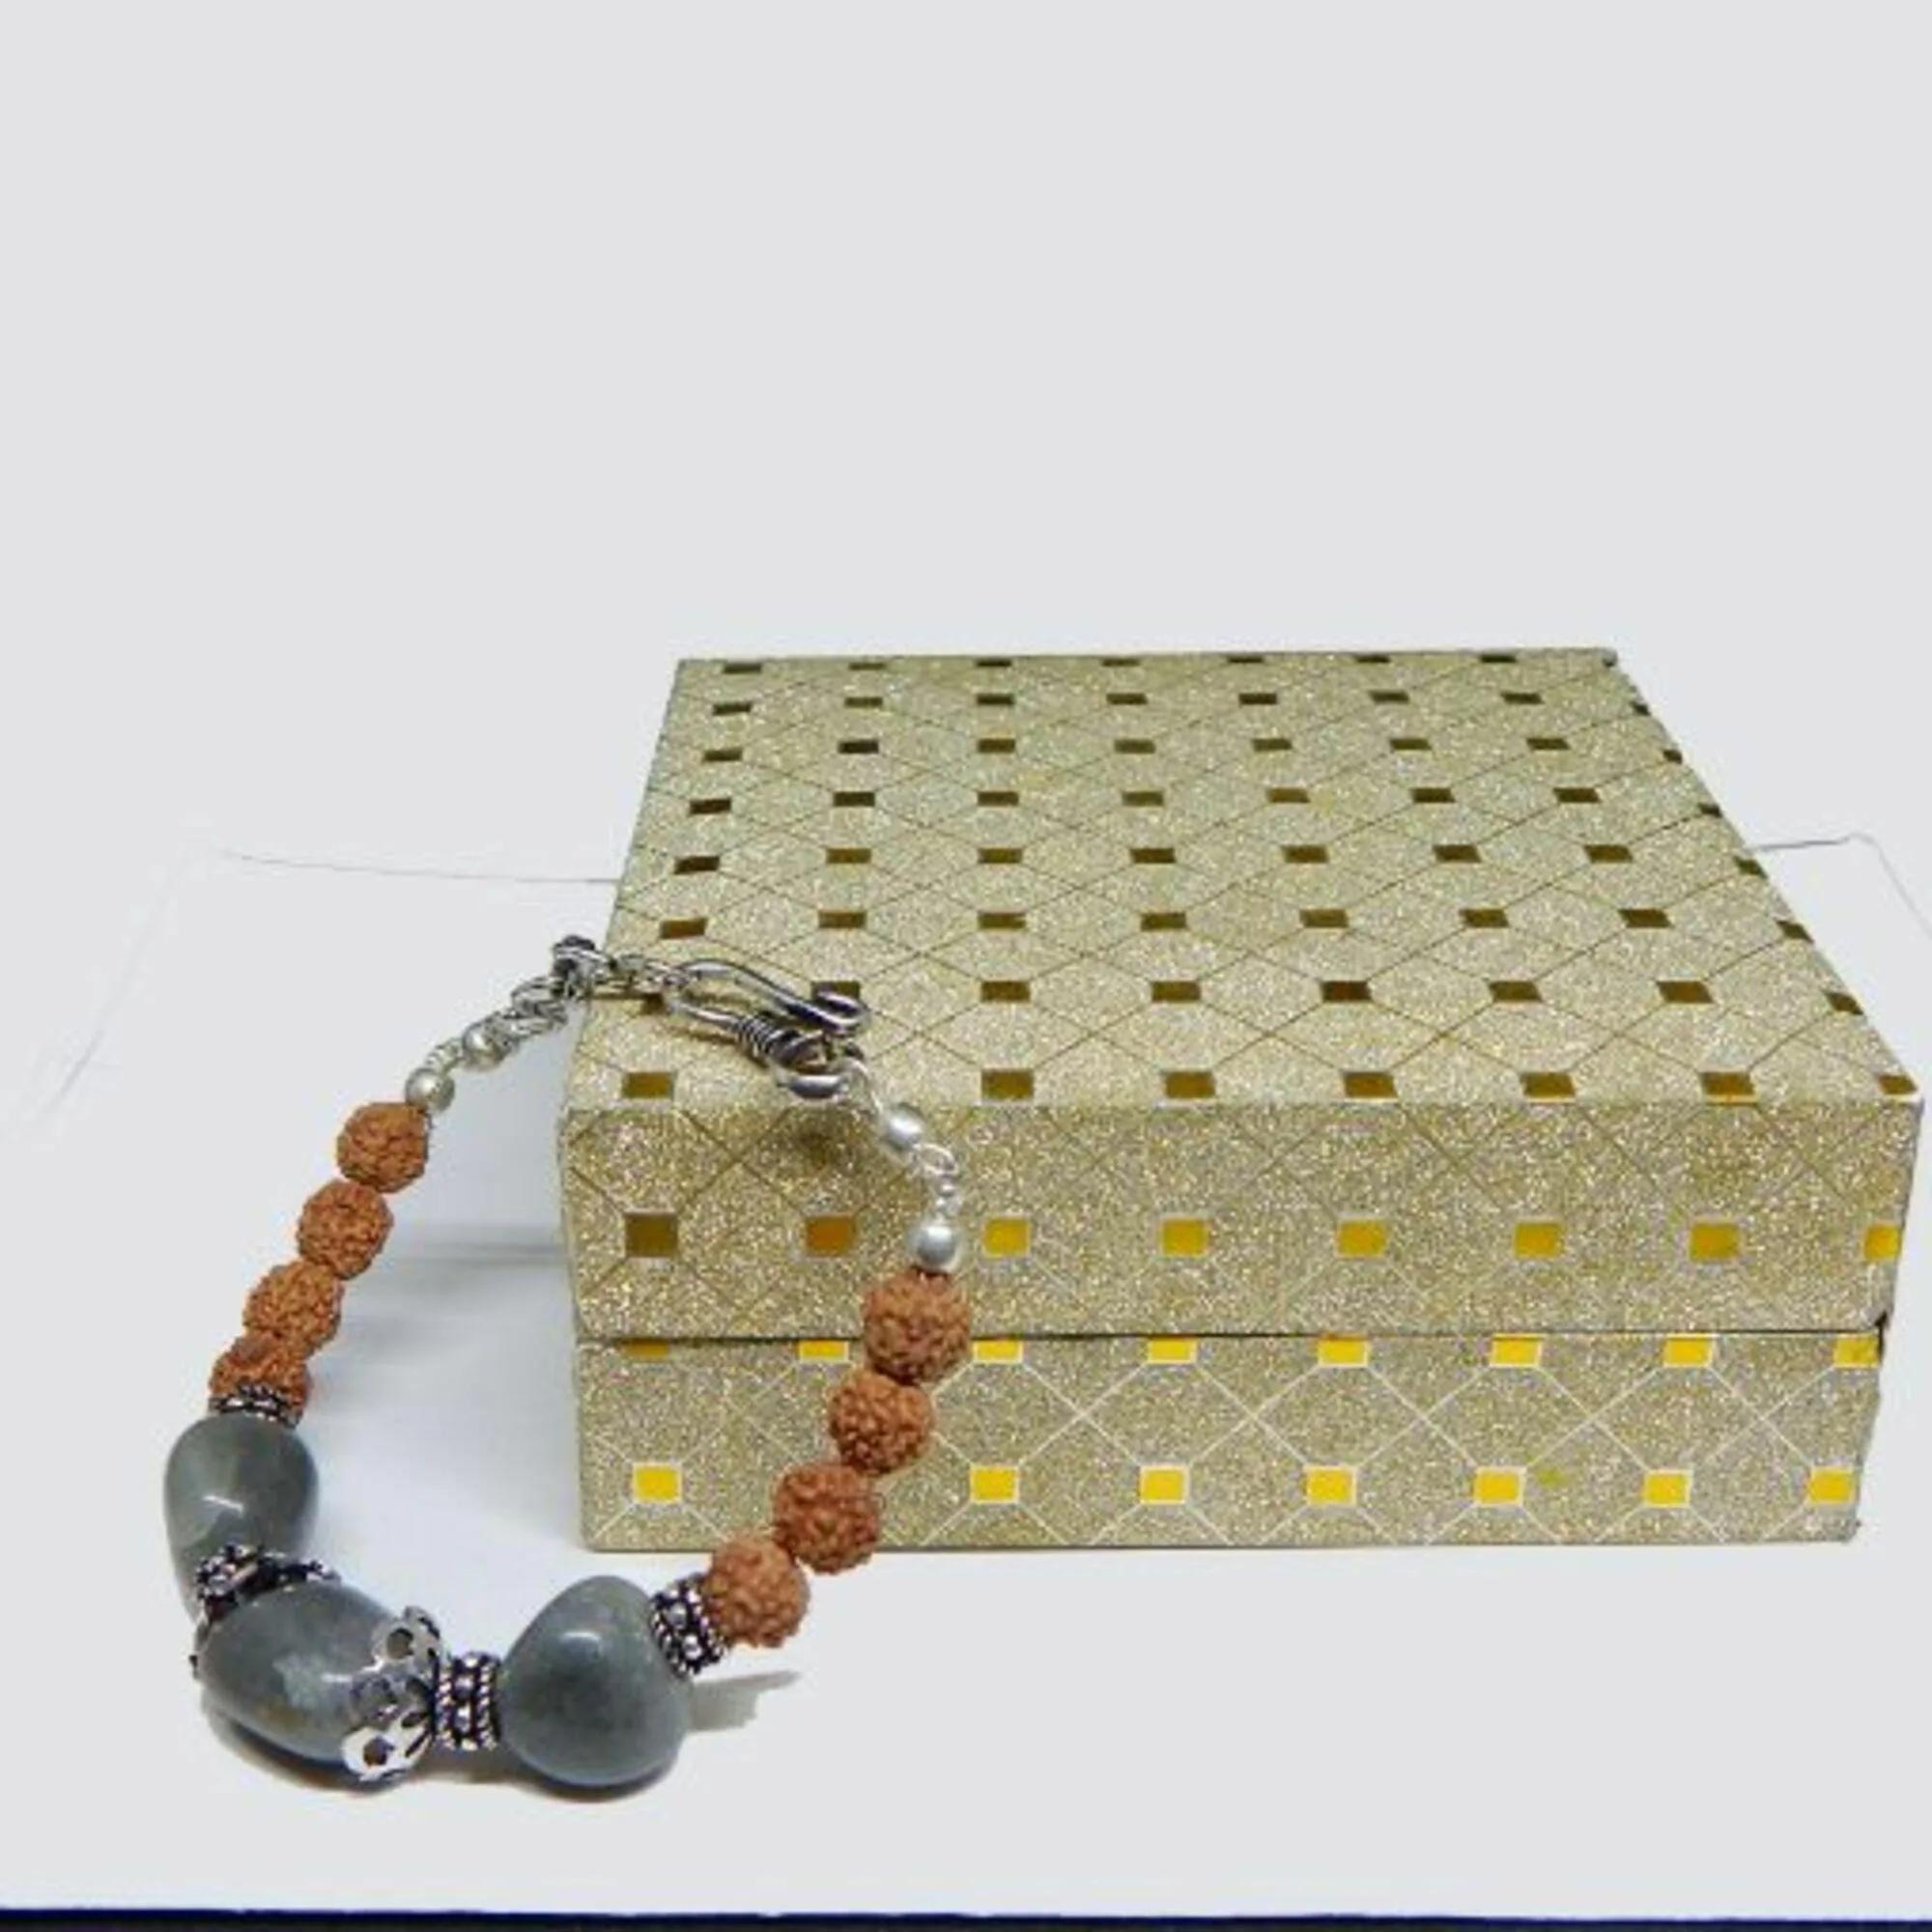
Jaya Vision Enterprises Sodalite Tumble & Rudraksha Beads Bracelet
Type: Bracelets
Brand: JAYA VISION ENTERPRISES
Price: Rs. 410
Sodalite Tumble & Rudraksha Beads Bracelet for Throat ChakraSodalite Tumble and  Rudraksha Beads with Copper metal beads with Silver Polish.Sodalite brings about clearity of sound.Helps in Throat related problems.